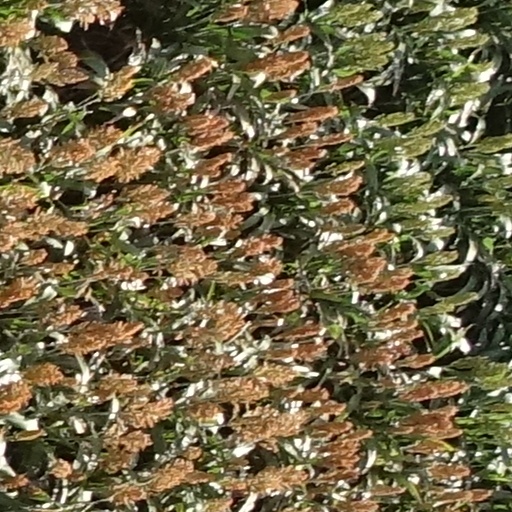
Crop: sorghum